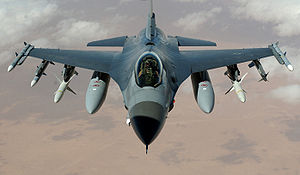
2028 / Billeder
2028 er det 507. skudår siden Kristi Fødsel. Året begynder på en lørdag. Påsken falder dette år den 16. april